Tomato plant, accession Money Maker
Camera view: horizontal (90 deg, fisheye); turntable rotation: 300 degrees
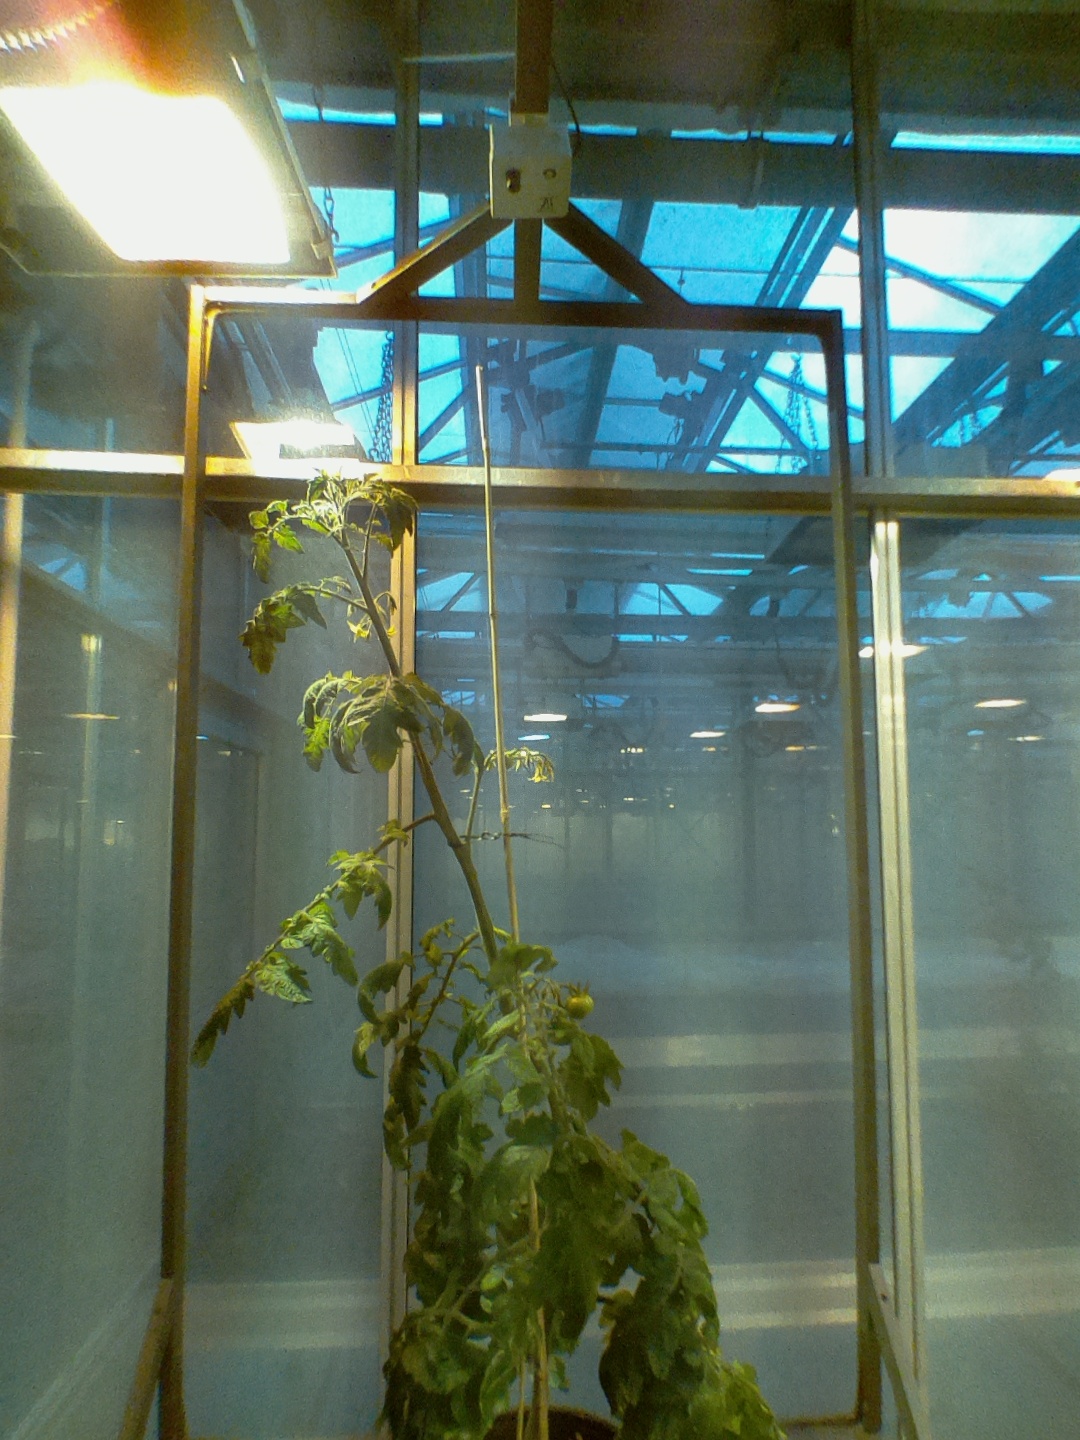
BBCH growth stage 73: 30%-40% of final fruit size